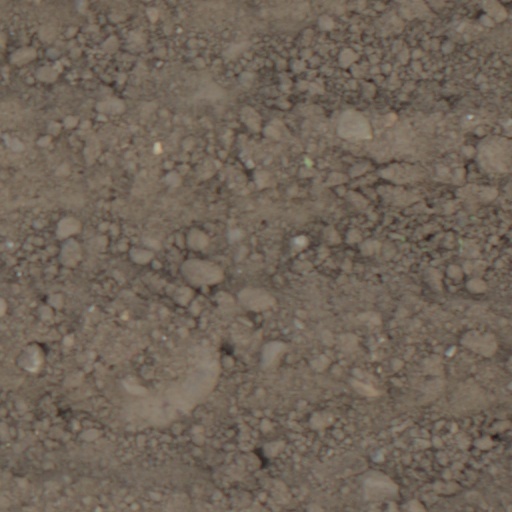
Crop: wheat